Latvia–Russia relations

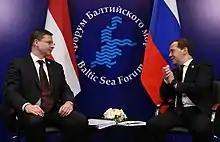
A meeting between the prime ministers of both countries Valdis Dombrovskis and Dmitry Medvedev during the 2013 Baltic Sea Forum

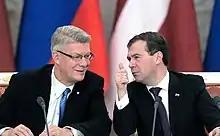
Latvian President Valdis Zatlers with Russian President Dmitry Medvedev in a signing ceremony during Zatlers' 2010 official visit in Russia.

In 1991, Latvia regained independence from the USSR through the Latvian independence and democracy poll, 1991. In 2007, the border treaty between the two states was ratified after Latvia dropped a claim for a small pre-World War II territory that's currently part of modern Russia. While speaking at the Latvia-Russia Business Forum in St. Petersburg, President Valdis Zatlers spoke in favor of a visa free regime between the EU and Russia. In an interview with Latvian newspaper "Segodnya", President Andris Berzins stated that the "reality is that Russia is our neighbor, and we need to look for ways to develop good neighborly relations between our two countries no matter what". On December 13, 2018 Latvian parliament adopted a declaration condemning the aggressive actions of Russia in the Kerch Strait incident.